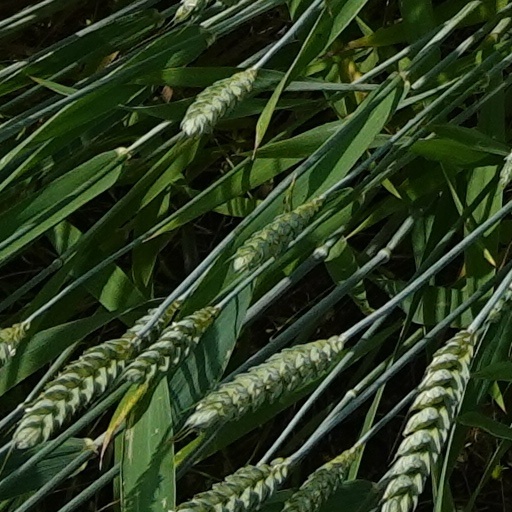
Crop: wheat